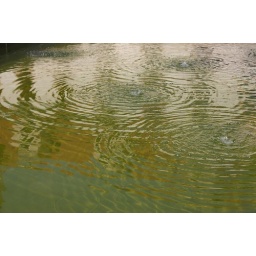
green water in prague